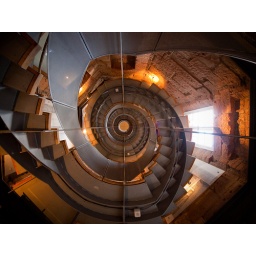
spiral staircase in the lighthouse, glasgow - looking up to the water tower